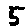
Label: 5